Mahatma Gandhi National Rural Employment Guarantee Act, 2005

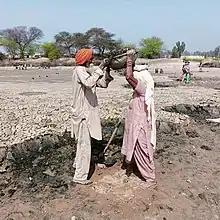
MGNREGA workers removing mud from a dry pond

In April 1989, to converge employment generation, infrastructure development and food security in rural areas, the government integrated NREP and RLEGP into a new scheme Jawahar Rozgar Yojana (JRY). The most significant change was the decentralization of implementation by involving the local people through local village governments or Panchayati Raj Institutions (PRIs) and hence a decreasing role of bureaucracy. In October 1993, the Employment Assurance Scheme (EAS) was initiated to provide employment to agricultural hands during the lean agricultural season. The role of PRIs was reinforced with the local self-government at the district level called the 'Zilla Parishad' as the main implementing authority. Later, the EAS was merged with Sampoorna Gramin Rojgar Yojana (SGRY) in 2001.